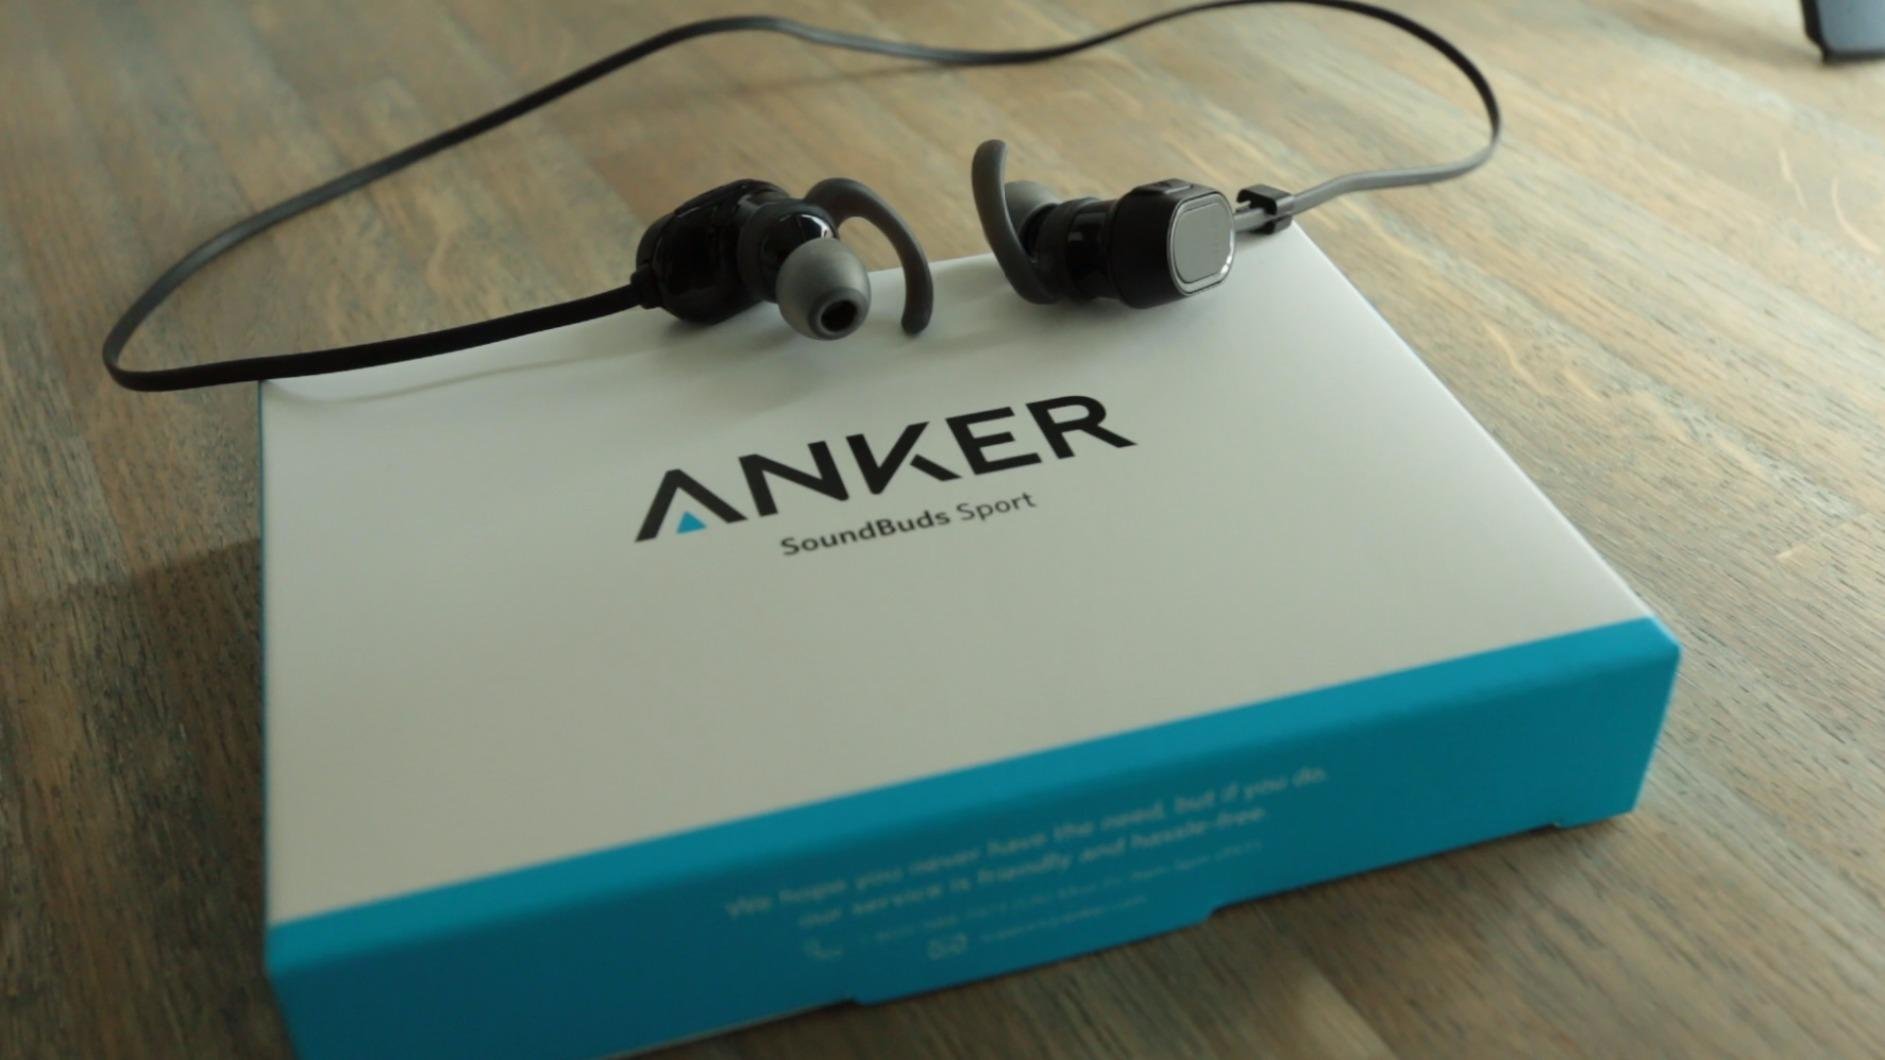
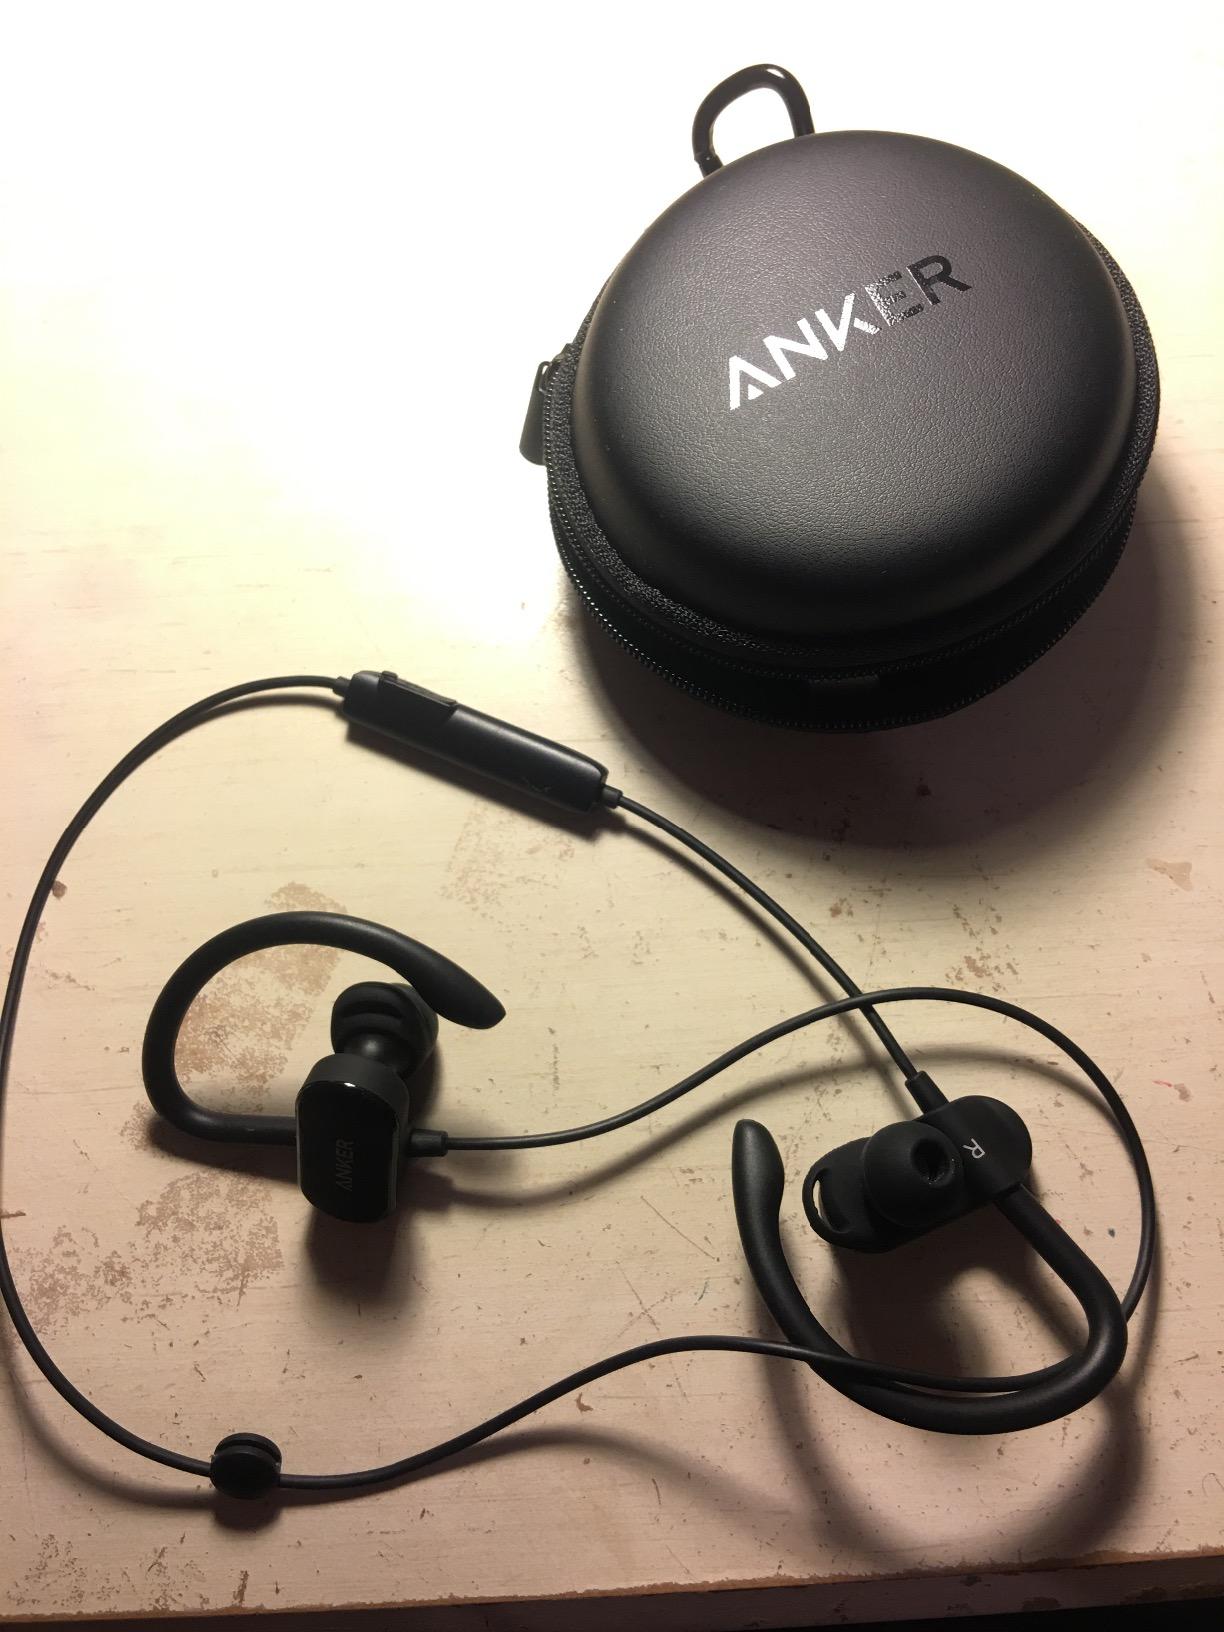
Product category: headphones
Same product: no